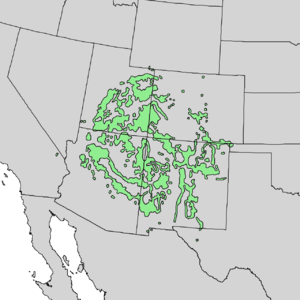
Pinus edulis est un arbre appartenant à la famille des Pinacées, au genre Pinus et au groupe de pins à pignons dont l'ancêtre était membre de la Flore Madro-Tertiaire et est originaire des États-Unis.